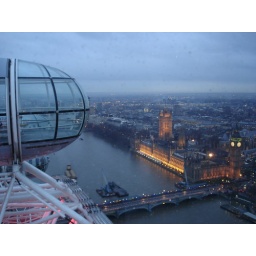
Looking for flying saucers in the sky